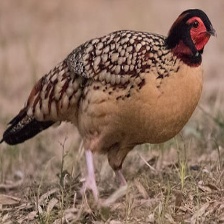
Species: CABOTS TRAGOPAN
Scientific name: TRAGOPAN CABOTI